Camille Biot

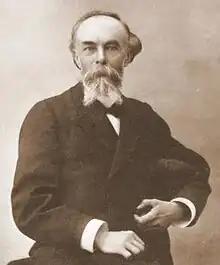
Camille Biot

Camille Biot (19 December 1850, Châtenoy-le-Royal - 1918, Mâcon) was a French physician who is remembered for describing Biot's respiration.